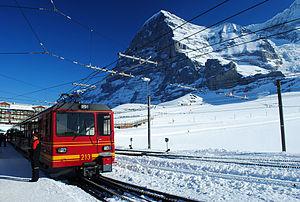
Le Chemin de fer de la Jungfrau est une ligne de chemin de fer suisse reliant la gare de Kleine Scheidegg au Jungfraujoch, il traverse en tunnel l'Eiger et le Mönch pour s'arrêter au Jungfraujoch, un col entre le Mönch et la Jungfrau. Située à 3 454 mètres d'altitude, la station de chemin de fer du Jungfraujoch est la plus haute d'Europe